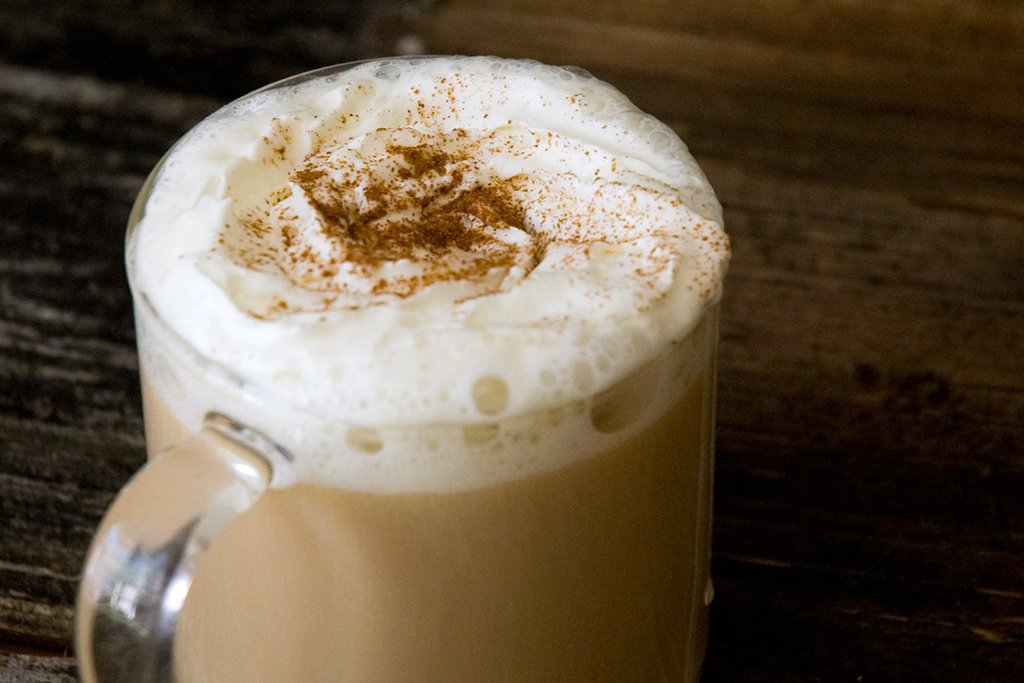
Dish: chai